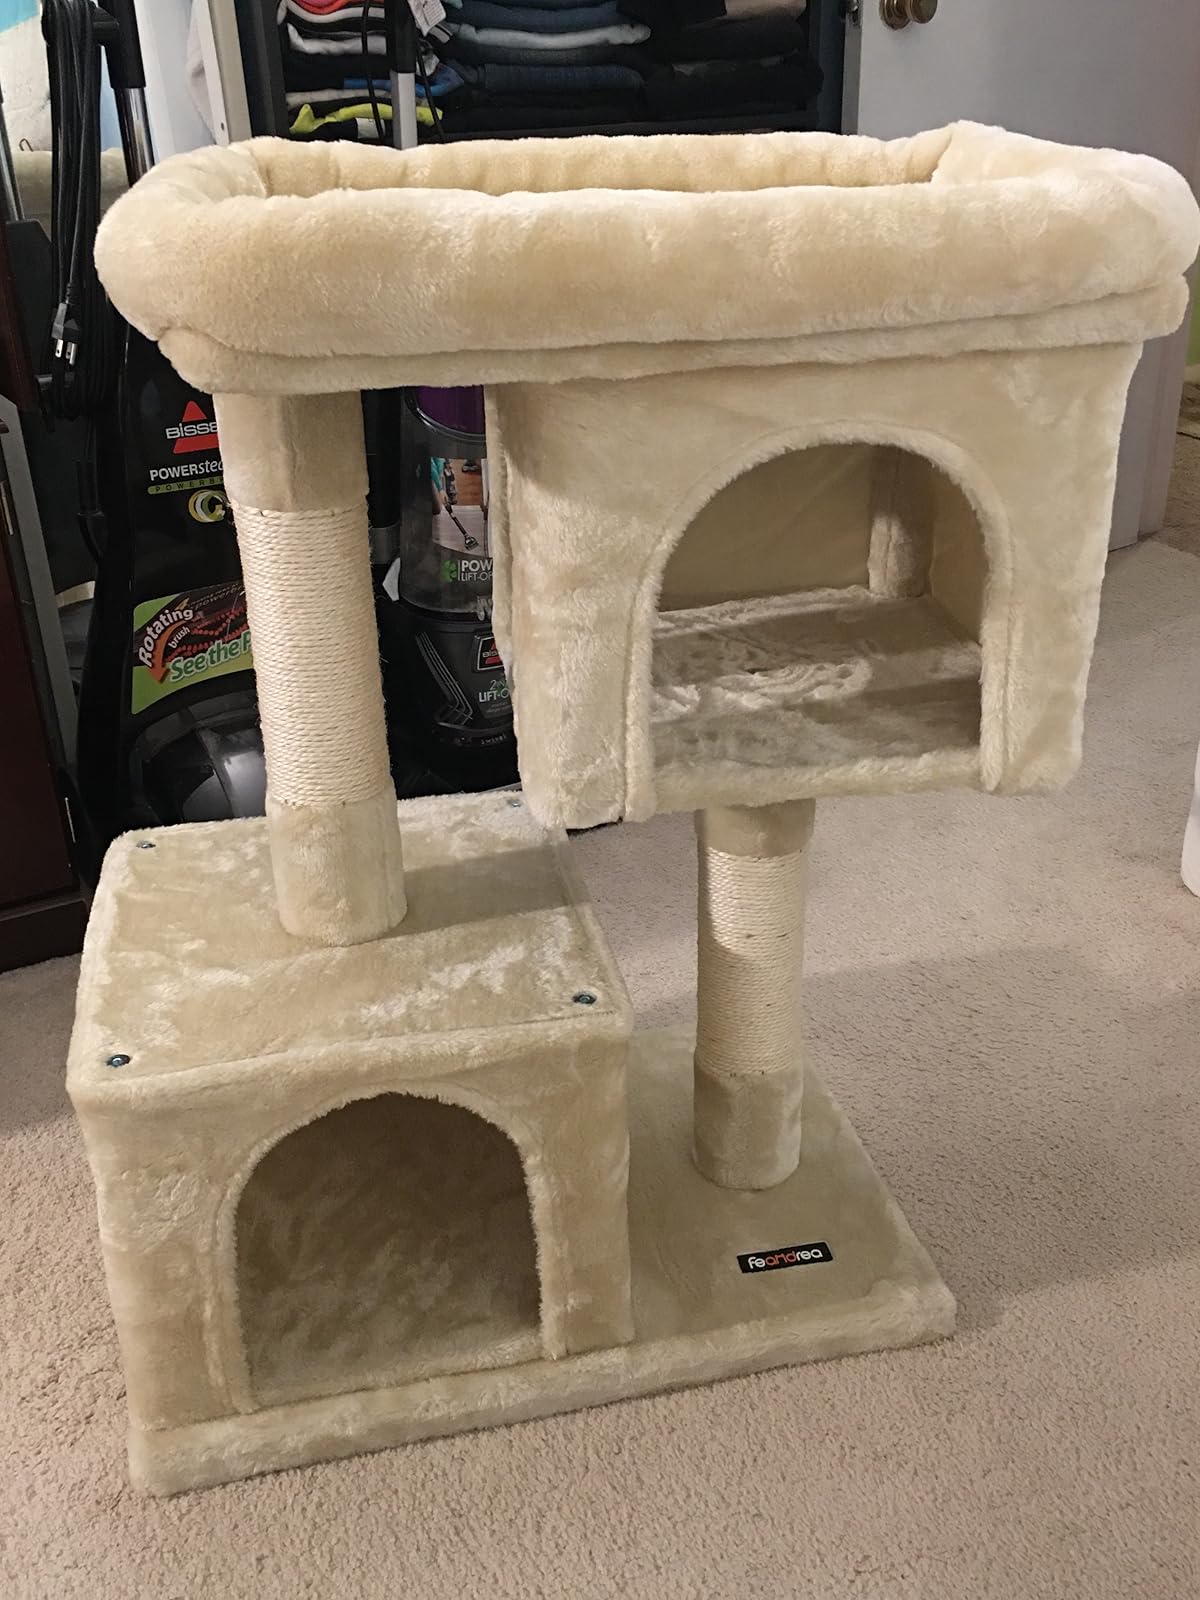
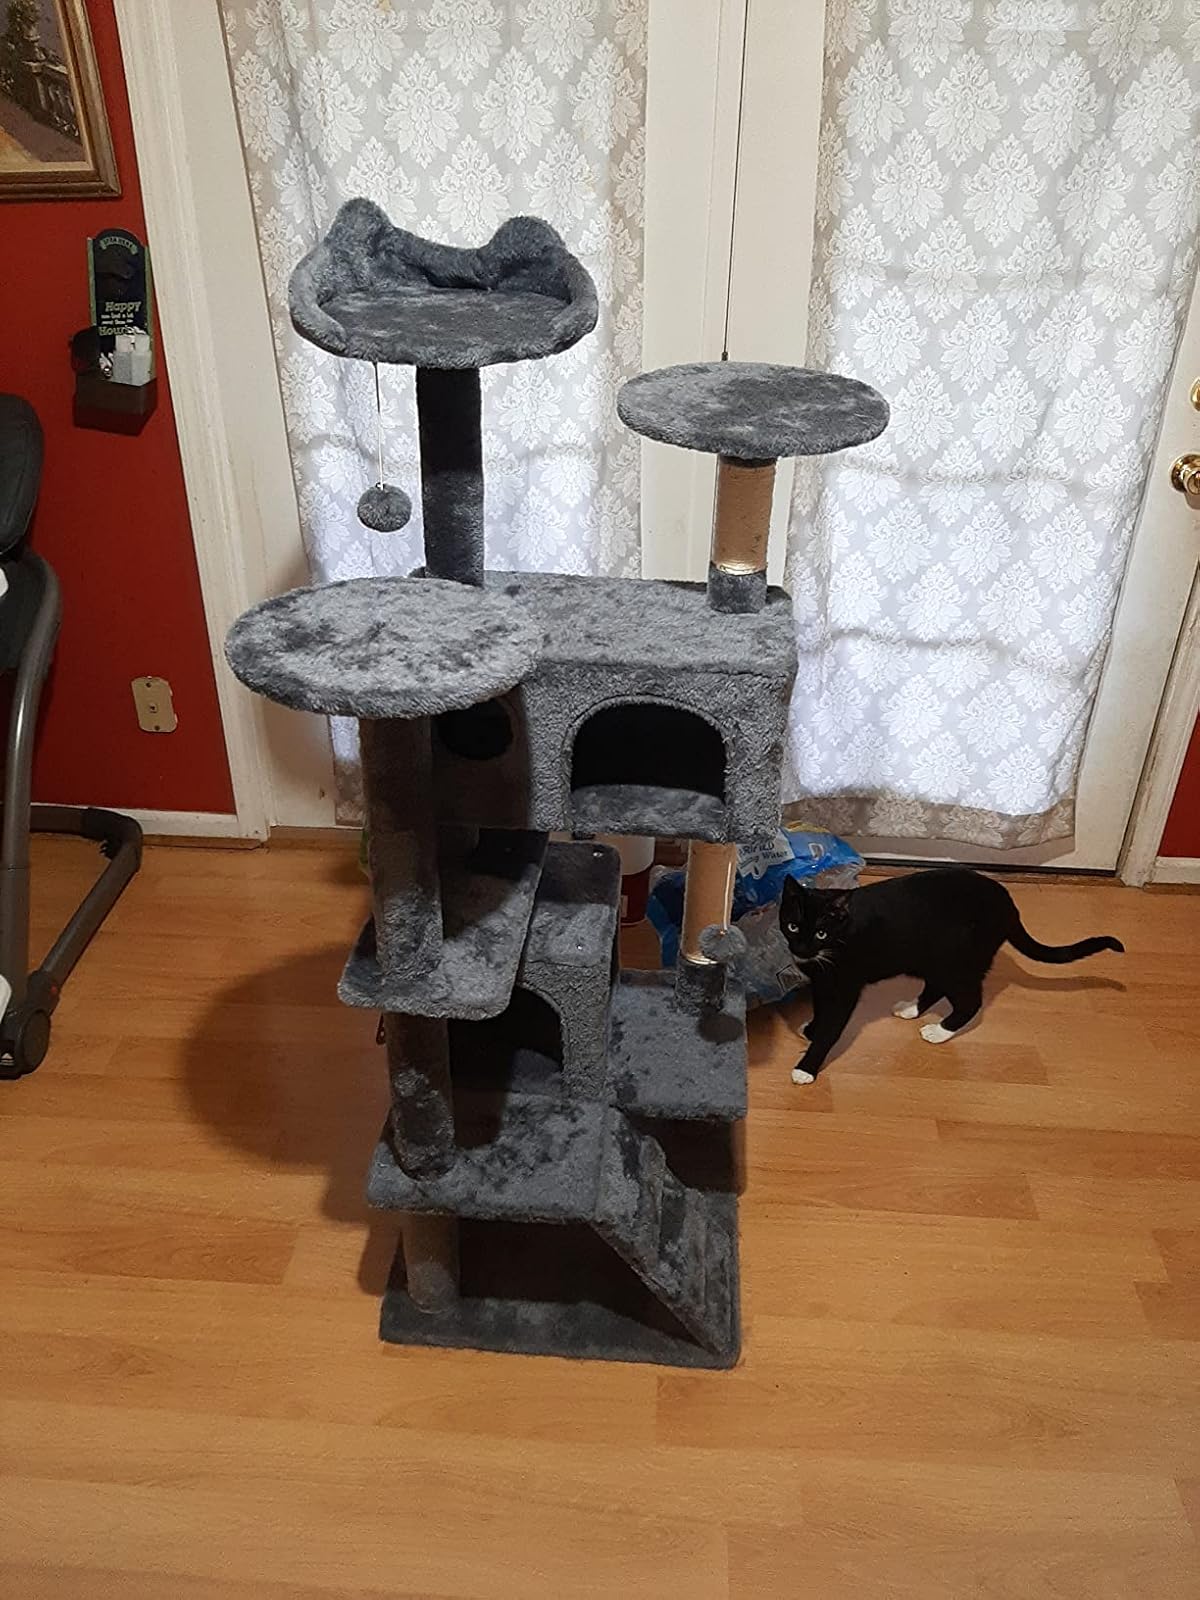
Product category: items_cat tree
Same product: no